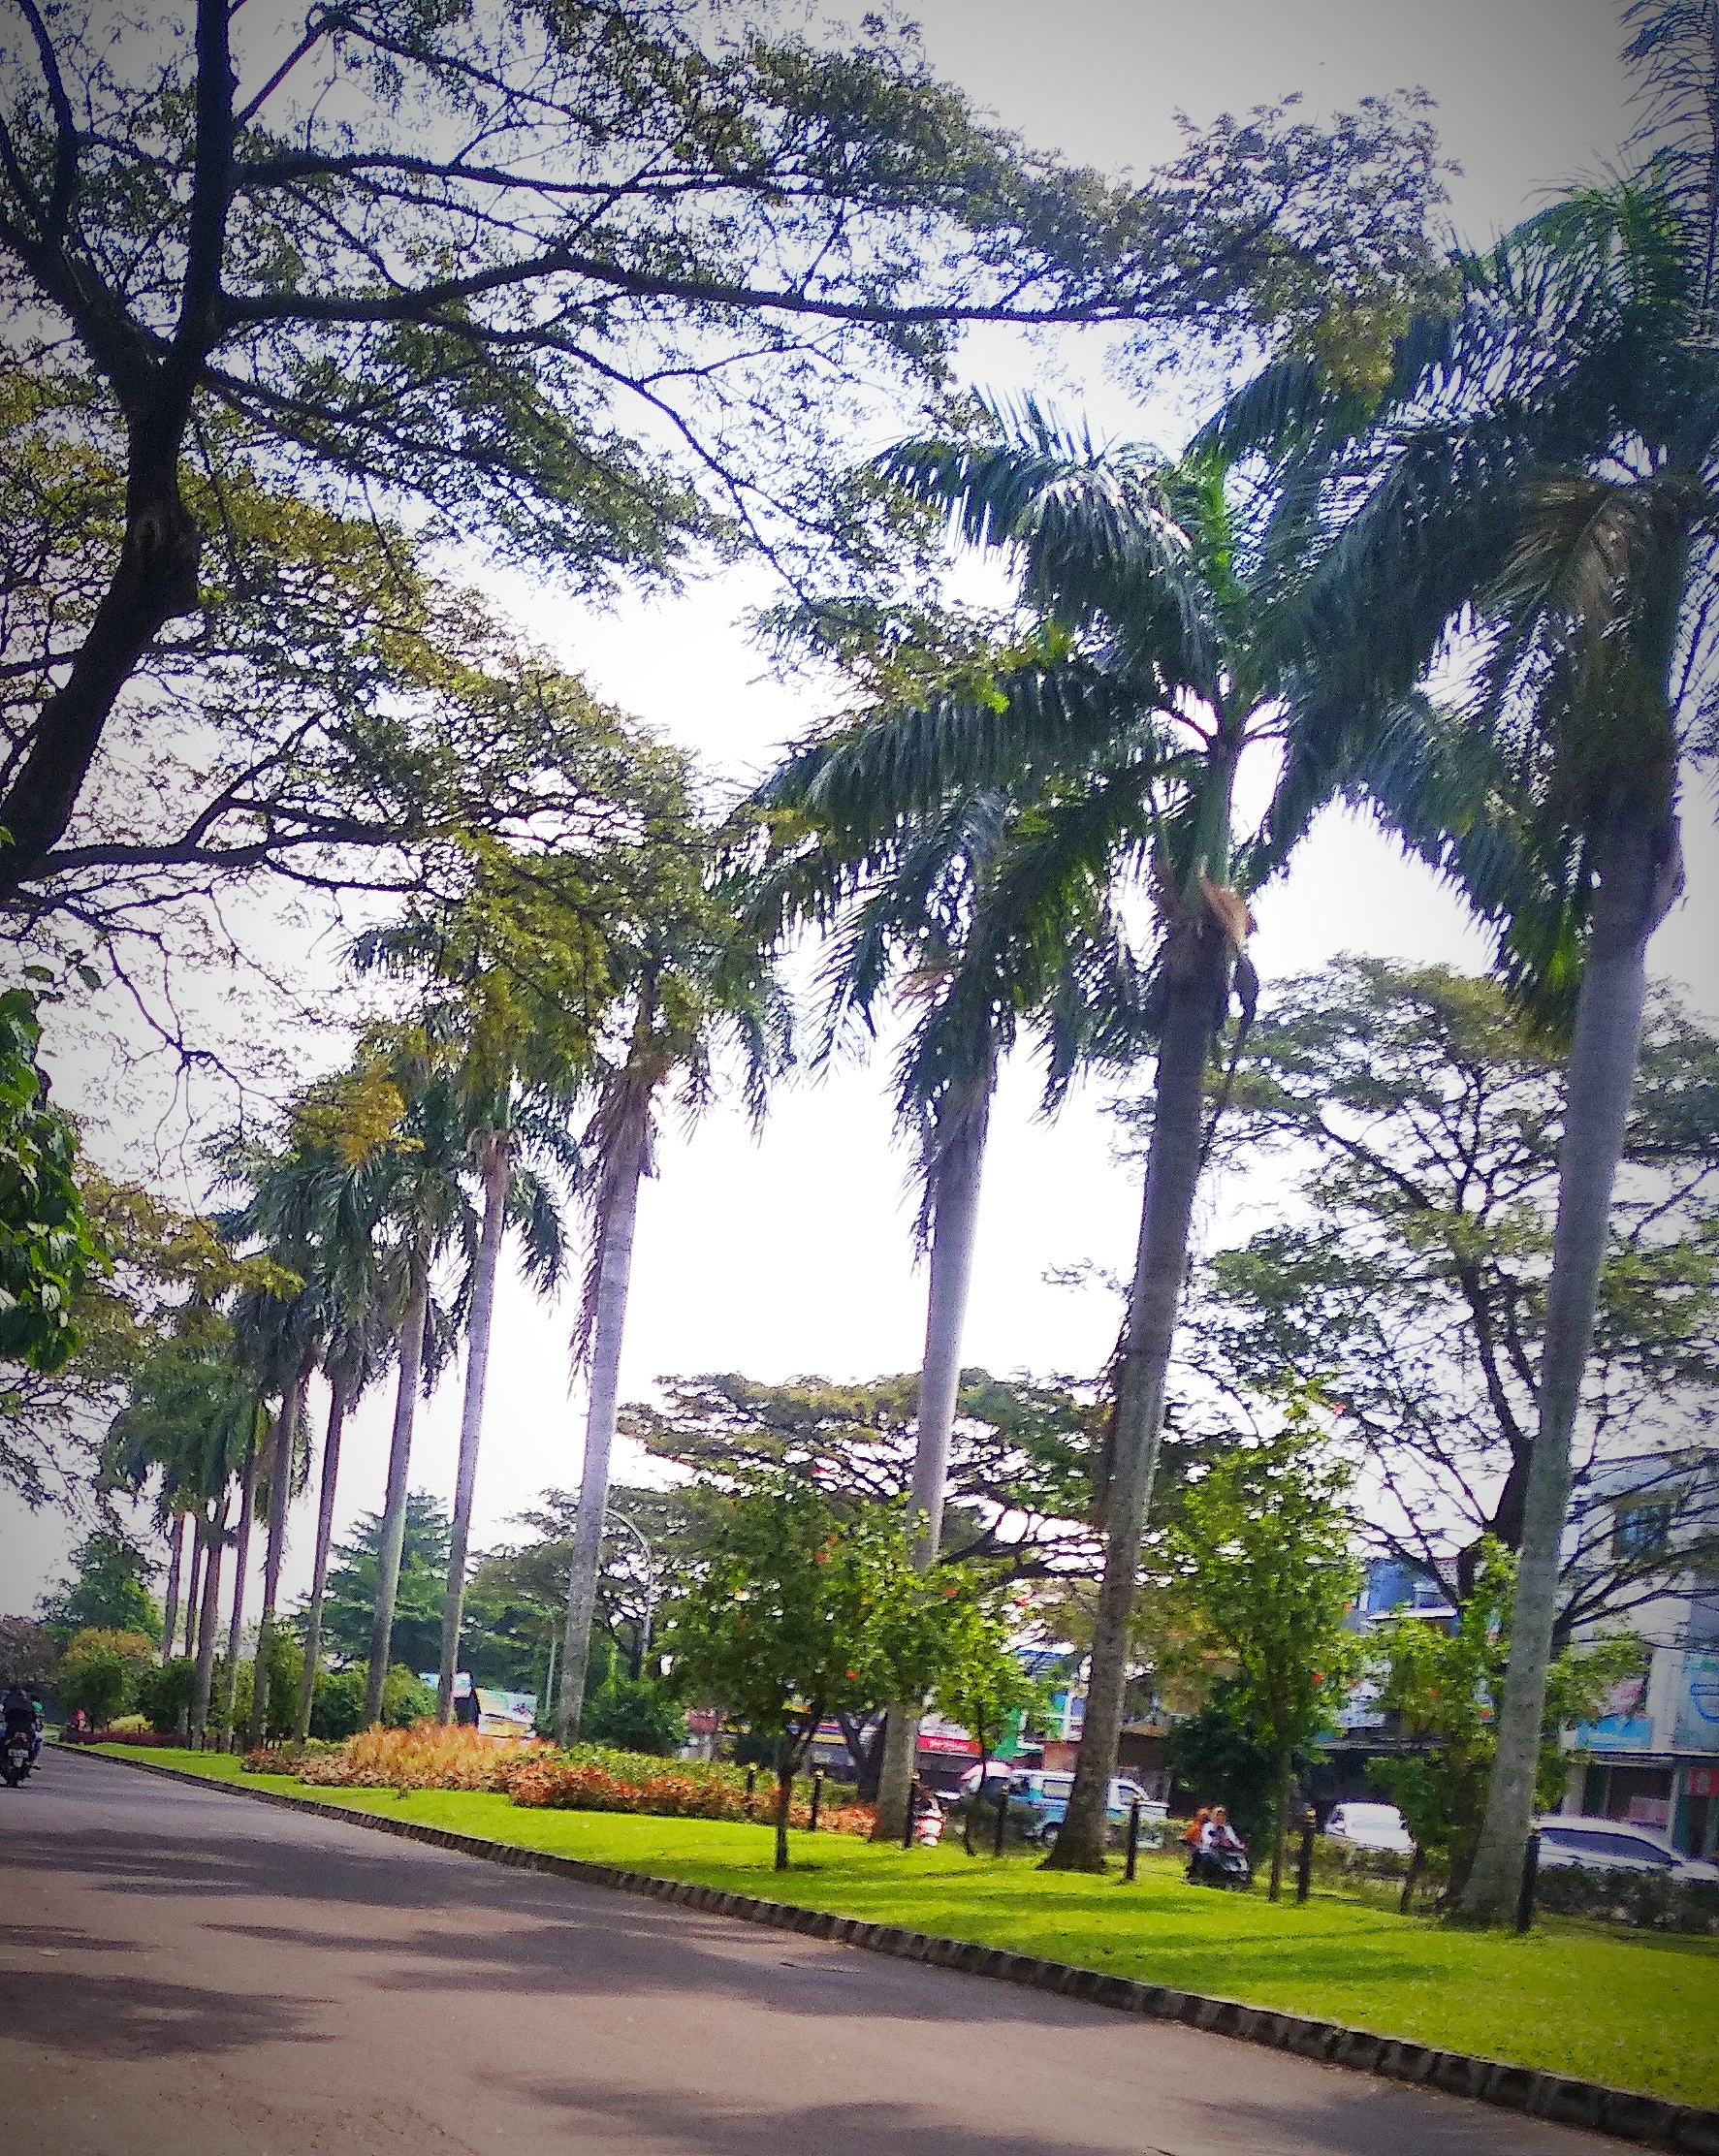
nature, tree, vegetation, sky, daytime, palm tree, woody plant, arecales, plant, public space, neighbourhood, road, botany, urban area, residential area, street, city, spring, infrastructure, architecture, leaf, elaeis, vacation, real estate, sidewalk, branch, tropics, cloud, road surface, attalea speciosa, park, tourism, borassus flabellifer, house, building, trunk, downtown, Tints and shades